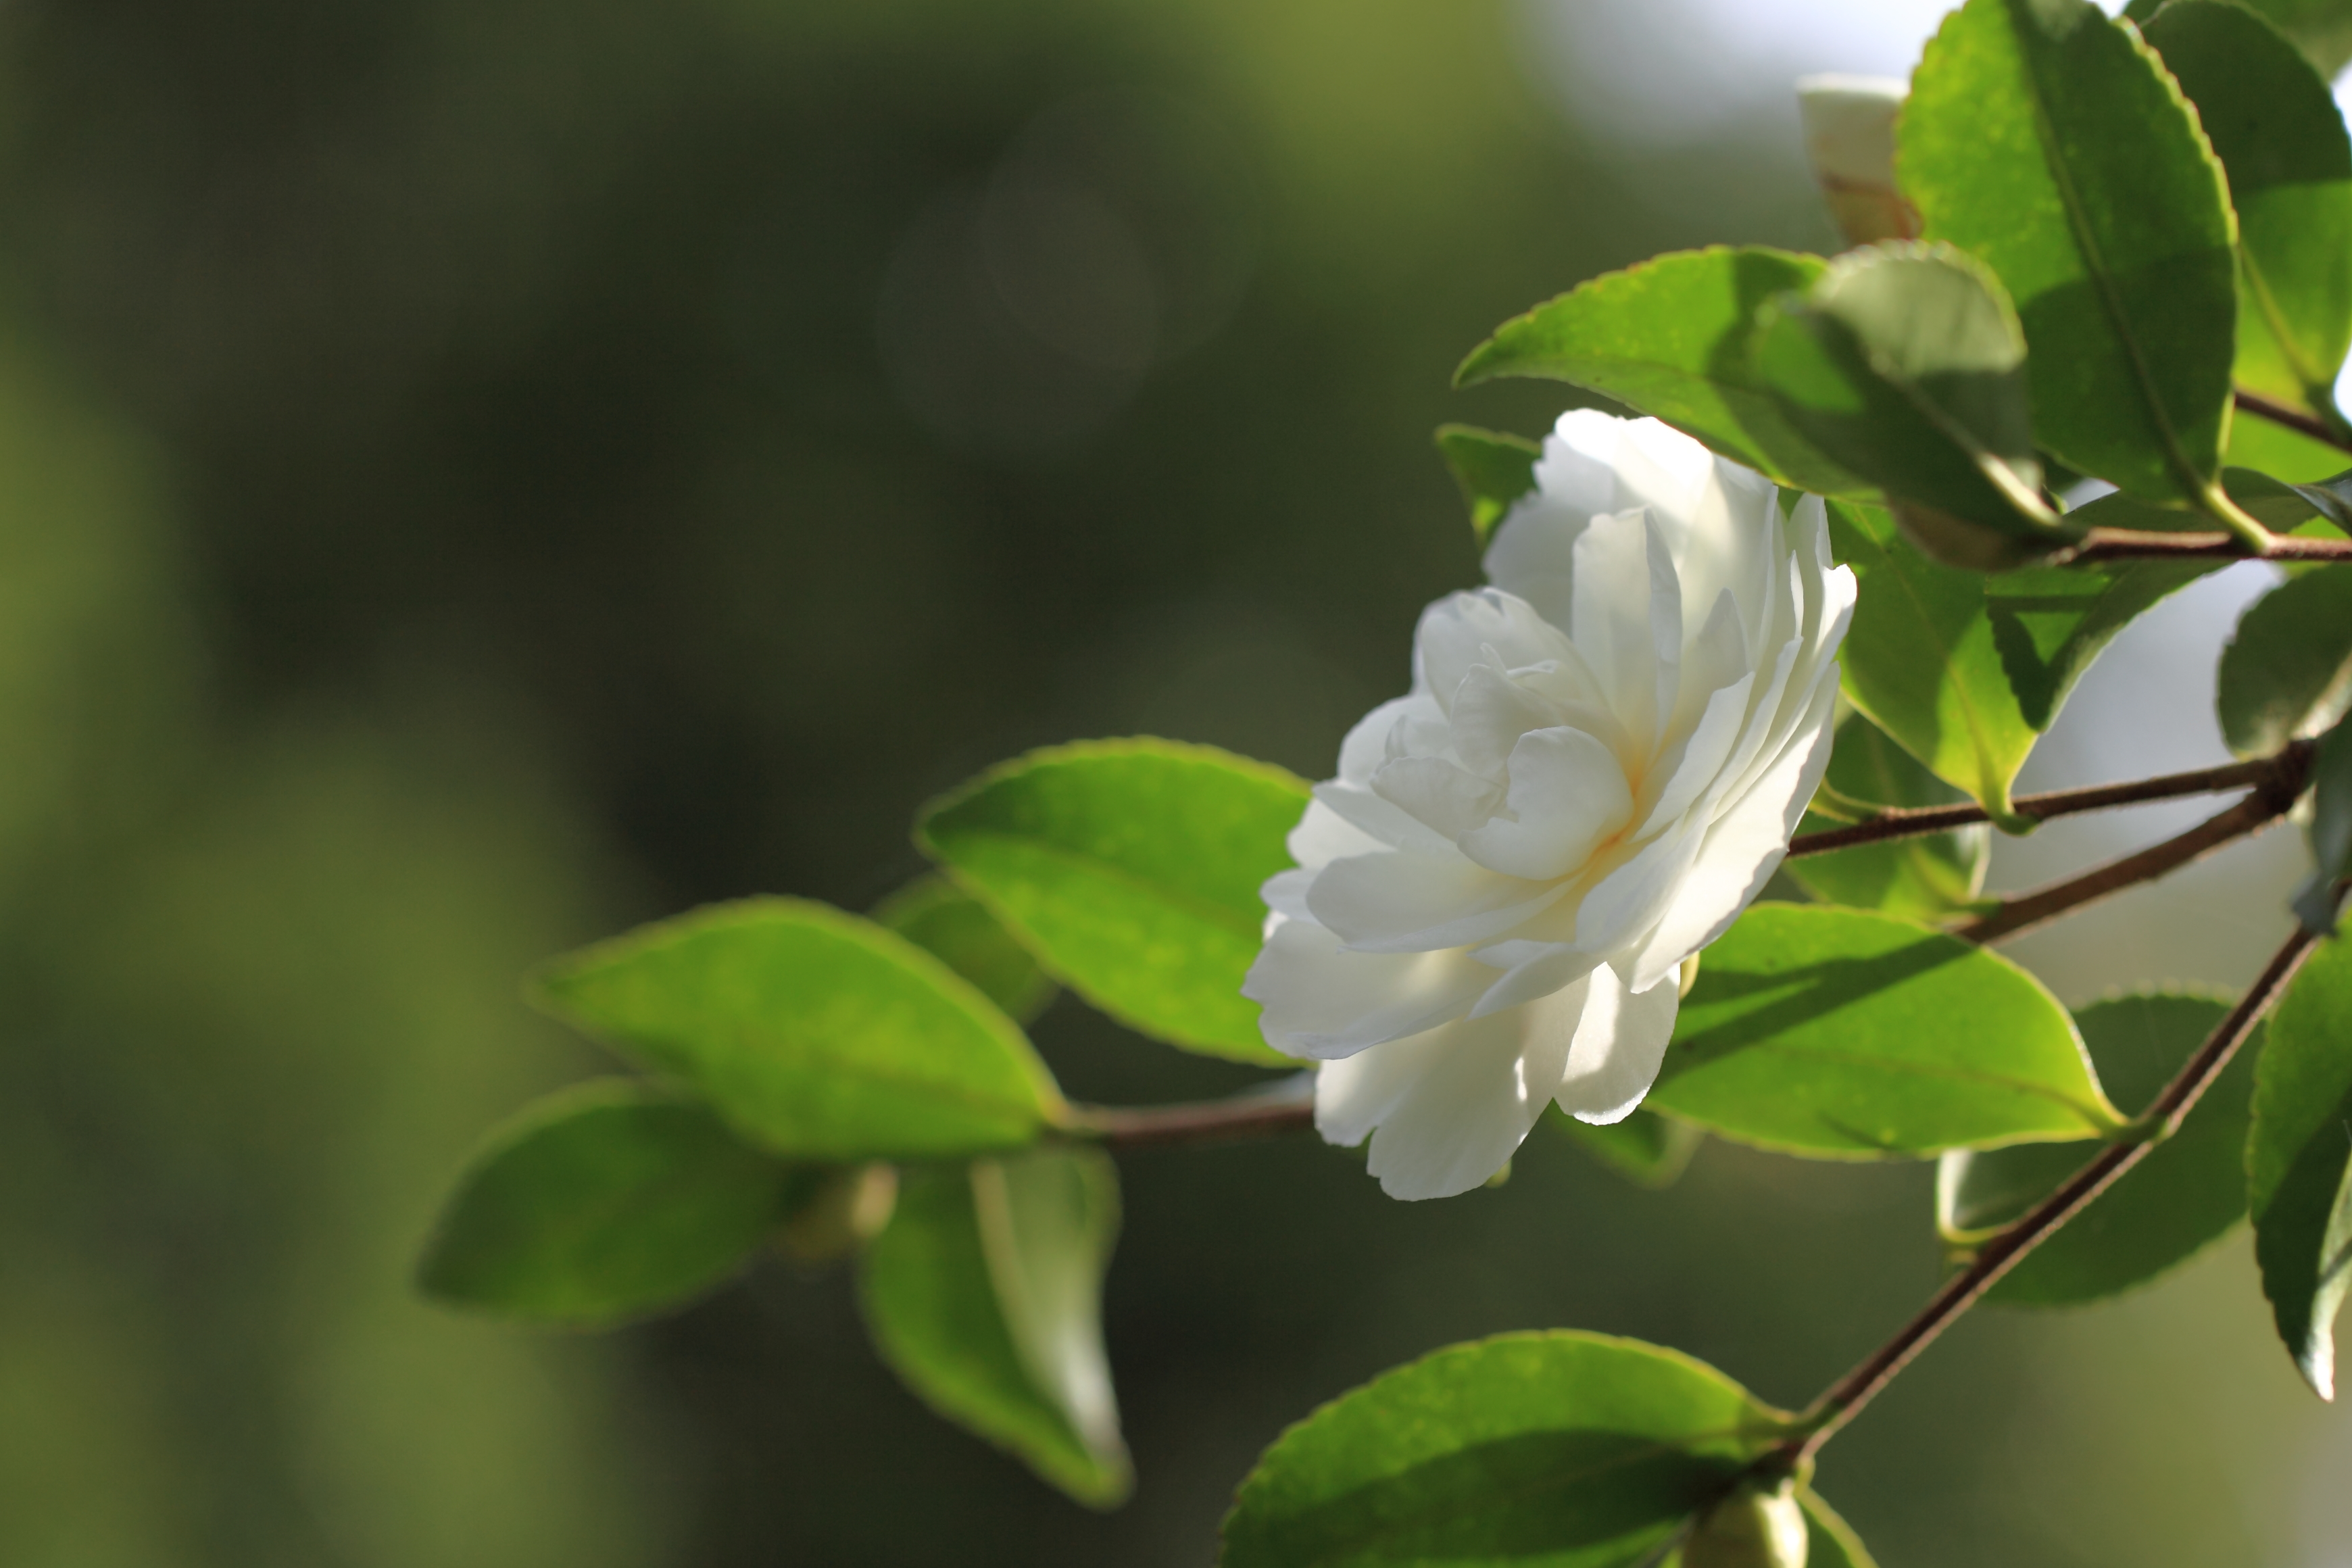
tree, nature, branch, blossom, plant, leaf, flower, food, green, high, produce, evergreen, botany, flora, wildflower, close up, cool image, shrub, 5d, hires, bud, markii, hi, res, resolution, camellia, giap, macro photography, jasmine, flowering plant, land plant